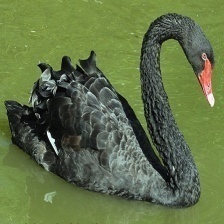
Species: BLACK SWAN
Scientific name: CYGNUS ATRATUS
ImageNet parent category: black_swan